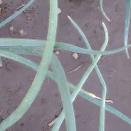
Crop: Onion
Condition: healthy-leaf